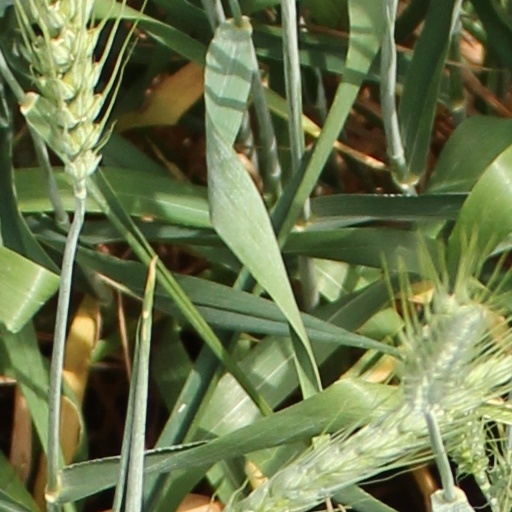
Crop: wheat